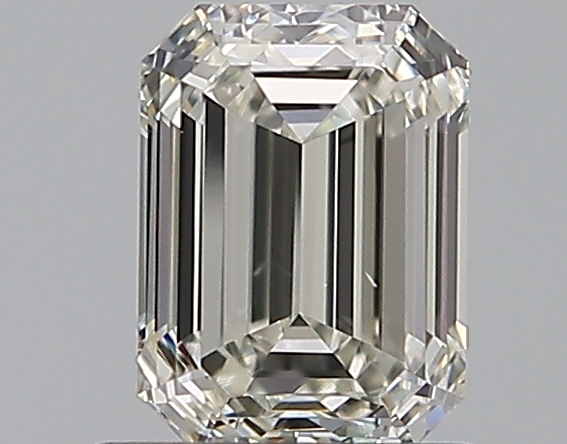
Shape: emerald
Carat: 0.96
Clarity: VS1
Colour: J
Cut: EX
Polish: EX
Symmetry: VG
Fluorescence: ST
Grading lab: GIA
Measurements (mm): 6.37 x 4.64 x 3.2